Answer in natural language. Considering the relative positions, where is white rectangular dining table (highlighted by a green box) with respect to lowpoly bed with brown blanket (highlighted by a blue box)? Choose between the following options: below or above
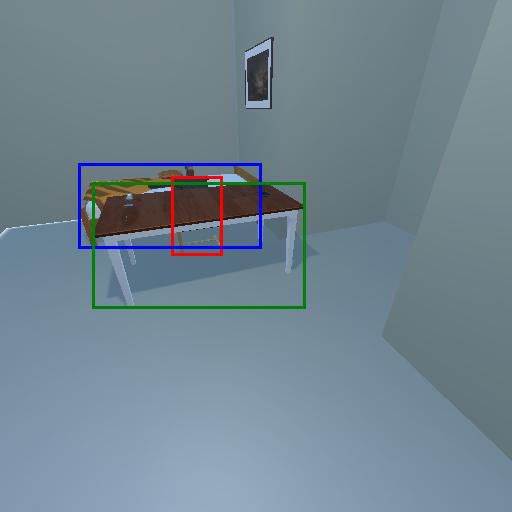
<answer>below</answer>